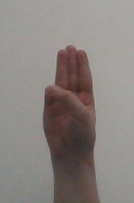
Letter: thaa